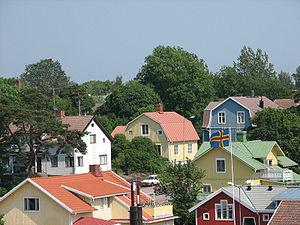
Mariehamn, capitale des îles Aland (entre la Finlande et la Suède) [juillet 2006 / photographe
La paix est un concept qui désigne un état de calme ou de tranquillité ainsi que l'absence de perturbation, de trouble, de guerre et de conflit. Elle correspond aussi à un idéal social et politique.
Mariehamn, en finnois Maarianhamina, est la capitale du territoire finlandais autonome d’Åland, située en mer Baltique.